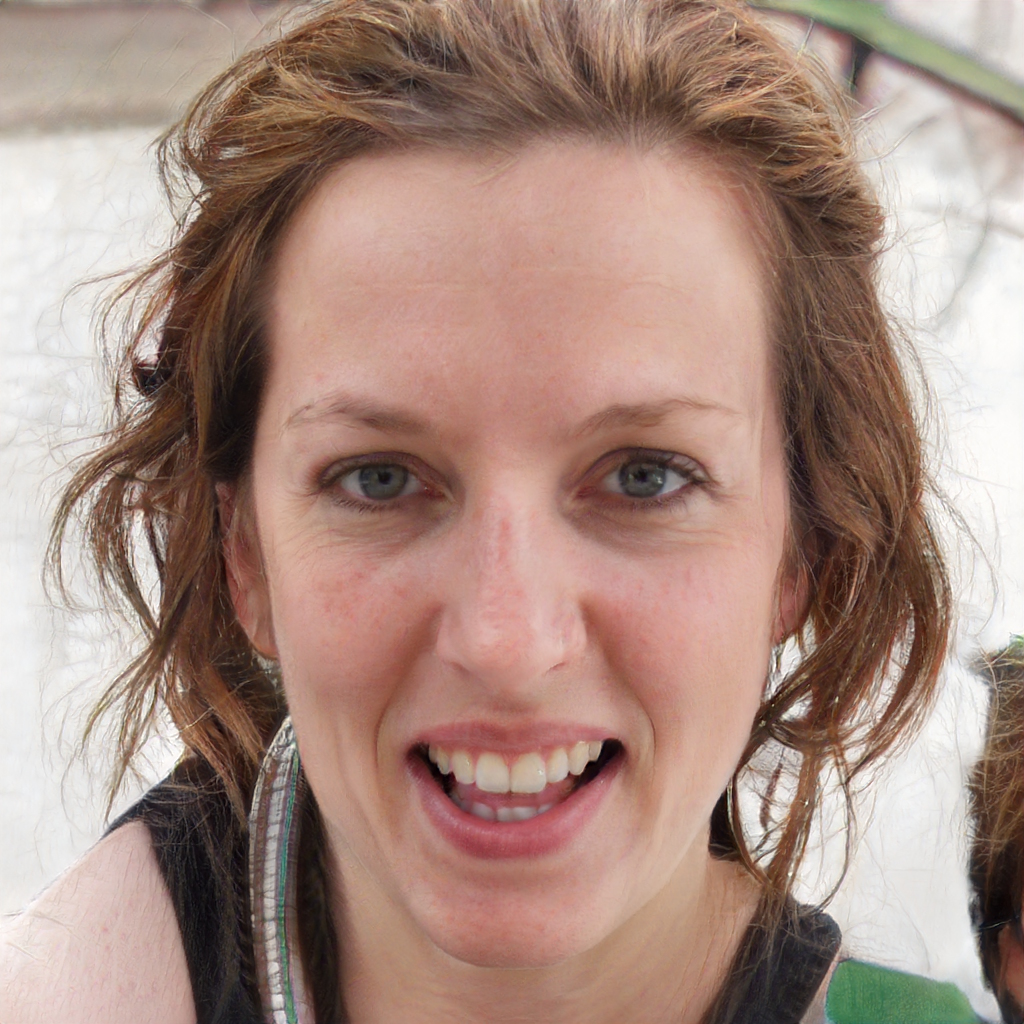
Gender: Female